Coast Guard Station Toms River

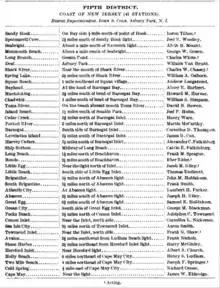
1915 list of New Jersey stations

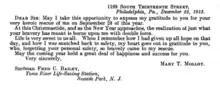
1913 letter describing a rescue

Coast Guard Station Toms River is a former United States Coast Guard station in Seaside Park, New Jersey, at the mouth of the Toms River. The area was manned in 1856 with Samuel Chadwick as the first lifeguard. The first boathouse was constructed in 1872 by the New Jersey Life Saving Service as the Toms River Life Saving Station. Station Toms River was United States Life-Saving Service Station #13 and Coast Guard's Station #109 in the 5th District.